Lala Mehmed Pasha

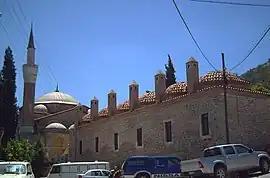
Halime Hatun Religious Complex in Gölmarmara built by the Sultan Mehmed III during his tenure in Manisa (1583–1595) in the name of his wet nurse and future Grand Vizier Tekeli Lala Mehmed Pasha's mother-in-law Halime Hatun.

Lala Mehmed Pasha (died 28 November 1595) was an Ottoman military commander and Grand Vizier of the Ottoman Empire under the reign of Mehmed III.